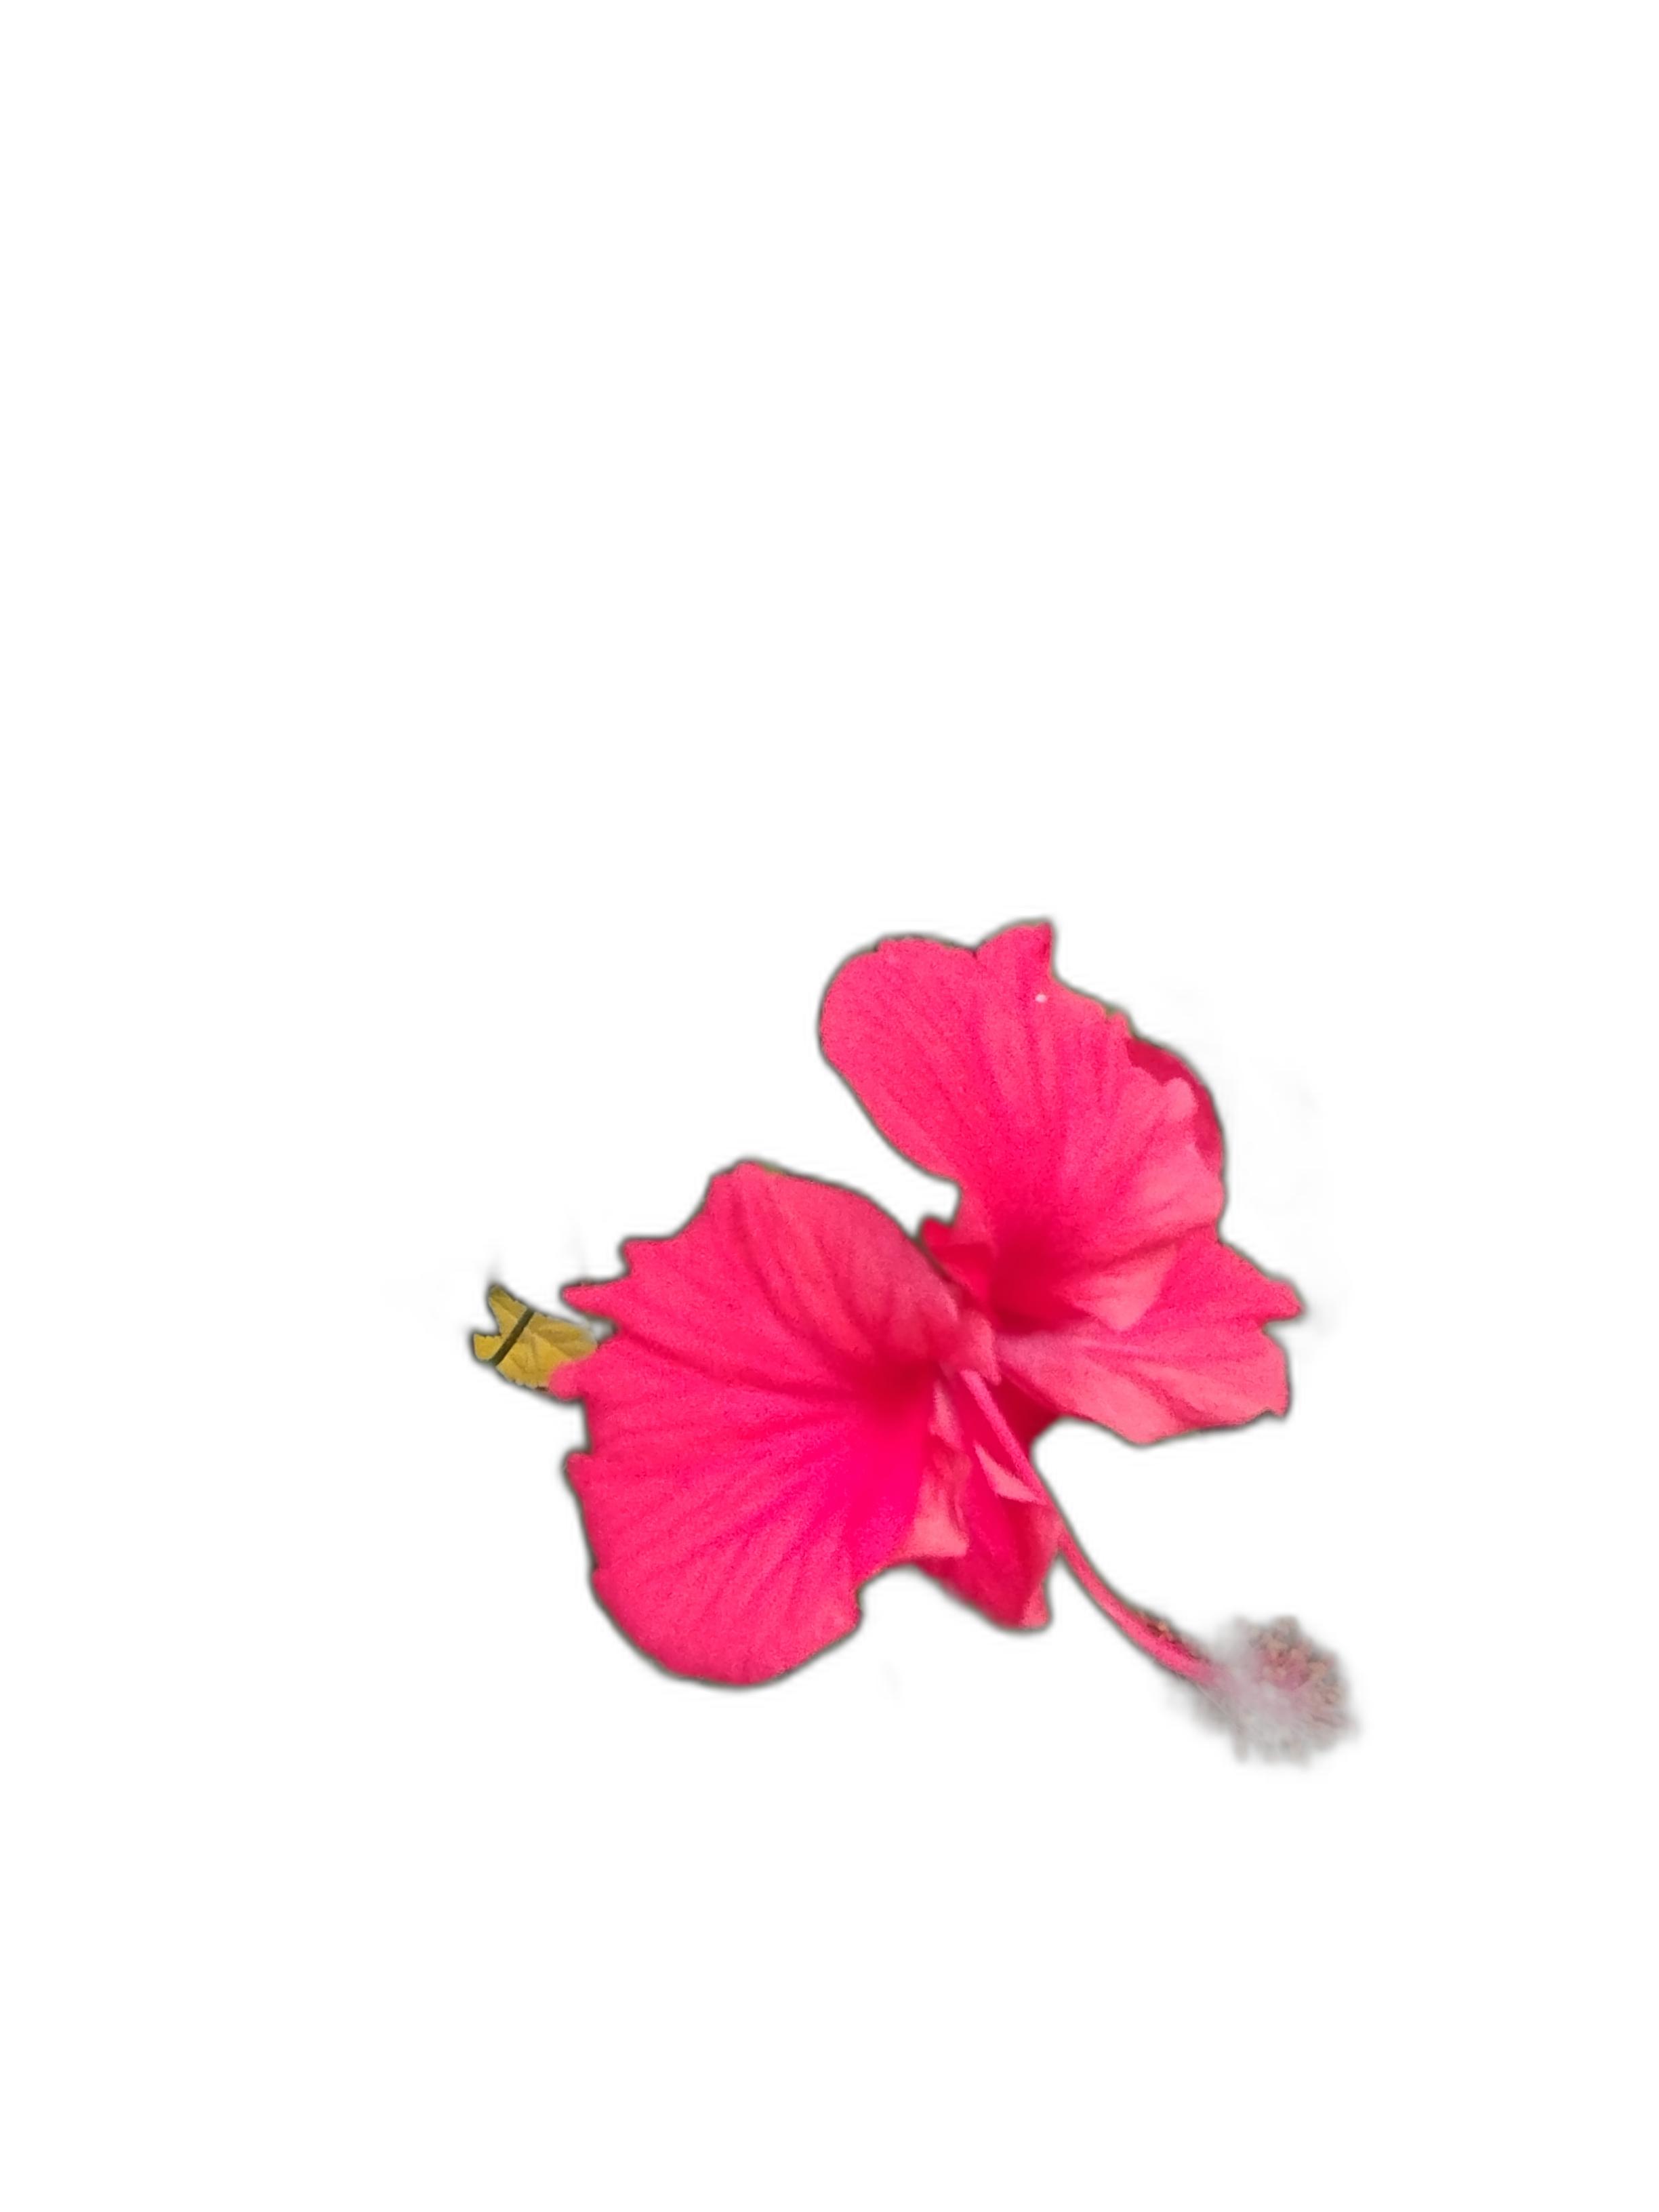
Label: Hibiscus